Muskan Ahirwar

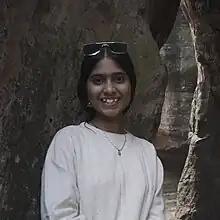
Muskan in 2023

Muskan Ahirwar (born ) is an Indian educator and librarian from Bhopal, India. In 2016, when she was 9 years old, she created a community library for children in the worker's colony where she lives, named ("fun with books") in Hindi. The library has since moved to a dedicated space and has been expanded to over 3,000 books. She has been given several awards for her work including by NITI Aayog, Hyderabad Literature Festival, and the Delhi Commission for Protection of Child Rights.